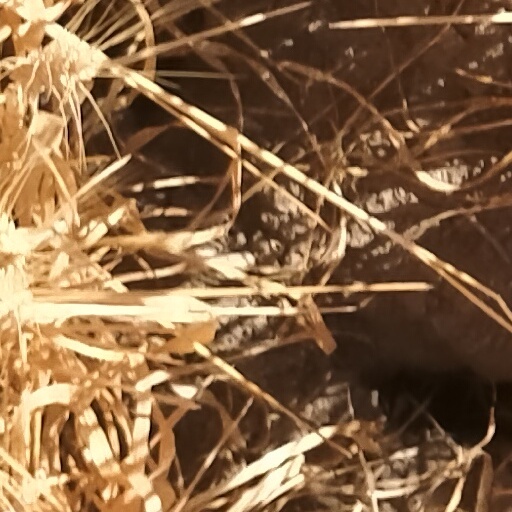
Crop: wheat